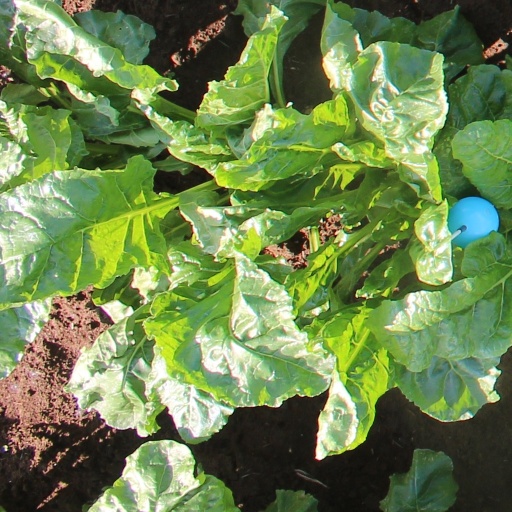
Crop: sugar beet